Winston Rekert

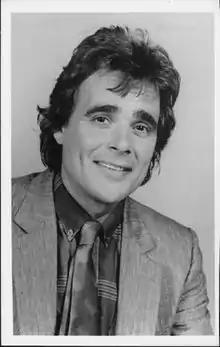
Winston Rekert in 1986

Winston Houghton Rekert (June 10, 1949 – September 14, 2012) was a Canadian actor. He was best known for starring in the television series "Adderly" and "Neon Rider".